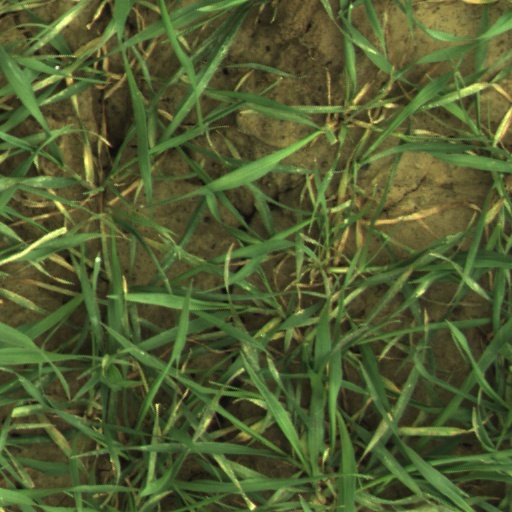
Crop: wheat